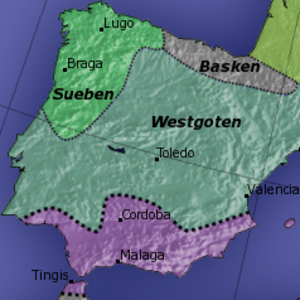
Antikkens slutning / Antikkens slutning i de forskellige regioner / Hispania
Hispania omkring 565
Spørgsmålet om antikkens slutning har i århundreder beskæftiget de lærde. I ældre forskning blev antikkens slutning ofte dateret til rigsdelingen 395 – eller med afsættelsen af den sidste vestromerske kejser Romulus Augustulus 476, med nederlaget i Syagrius mod Klodevig 486 eller sat til året 529 hvor det første benediktinerkloster blev grundlagt og det platonske akademi i Athen blev lukket af Justinian 1. I forskningstraditionen inden for de sidste årtier har det vist sig meningsfuldt at datere noget senere: den østromerske kejser Justinians død 565, longobardernes indfald i Italien 568 eller den islamiske ekspansions begyndelse 632.